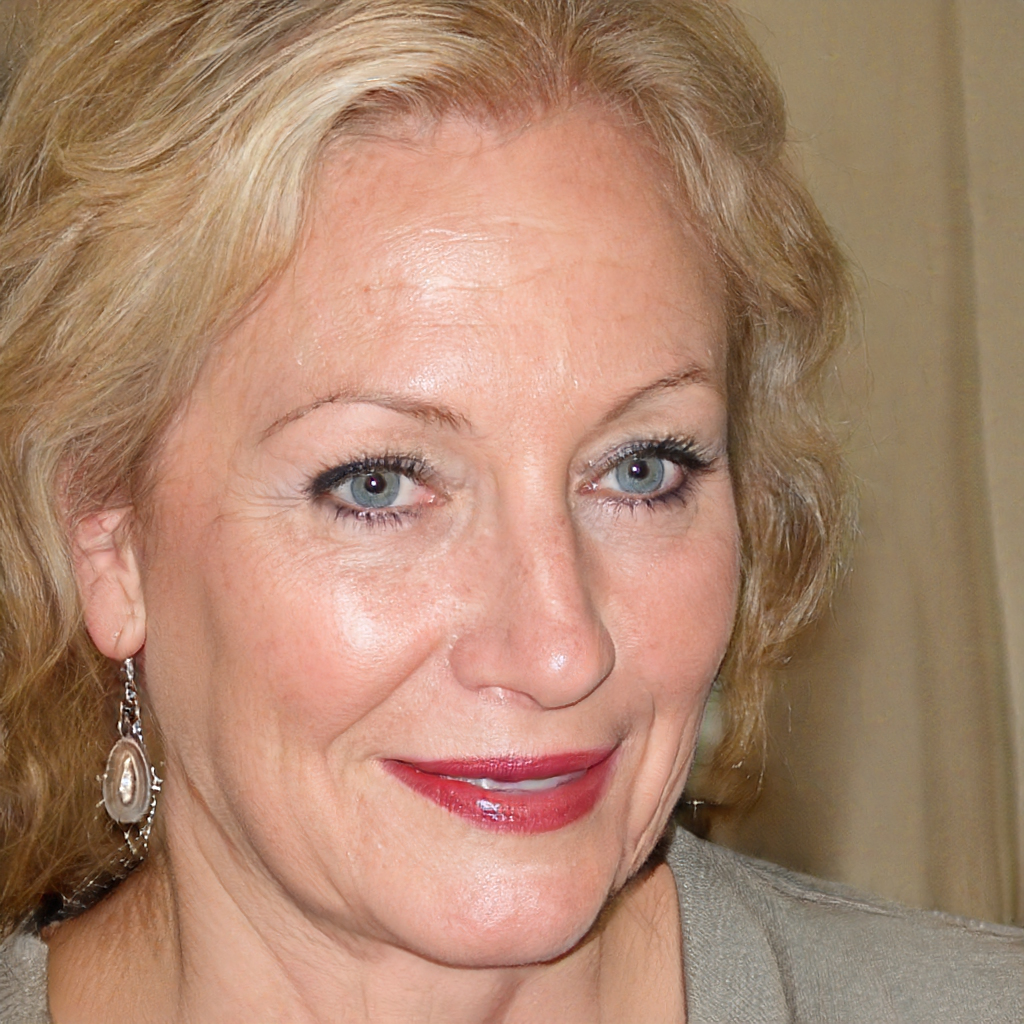
Portrait style: Real Portrait